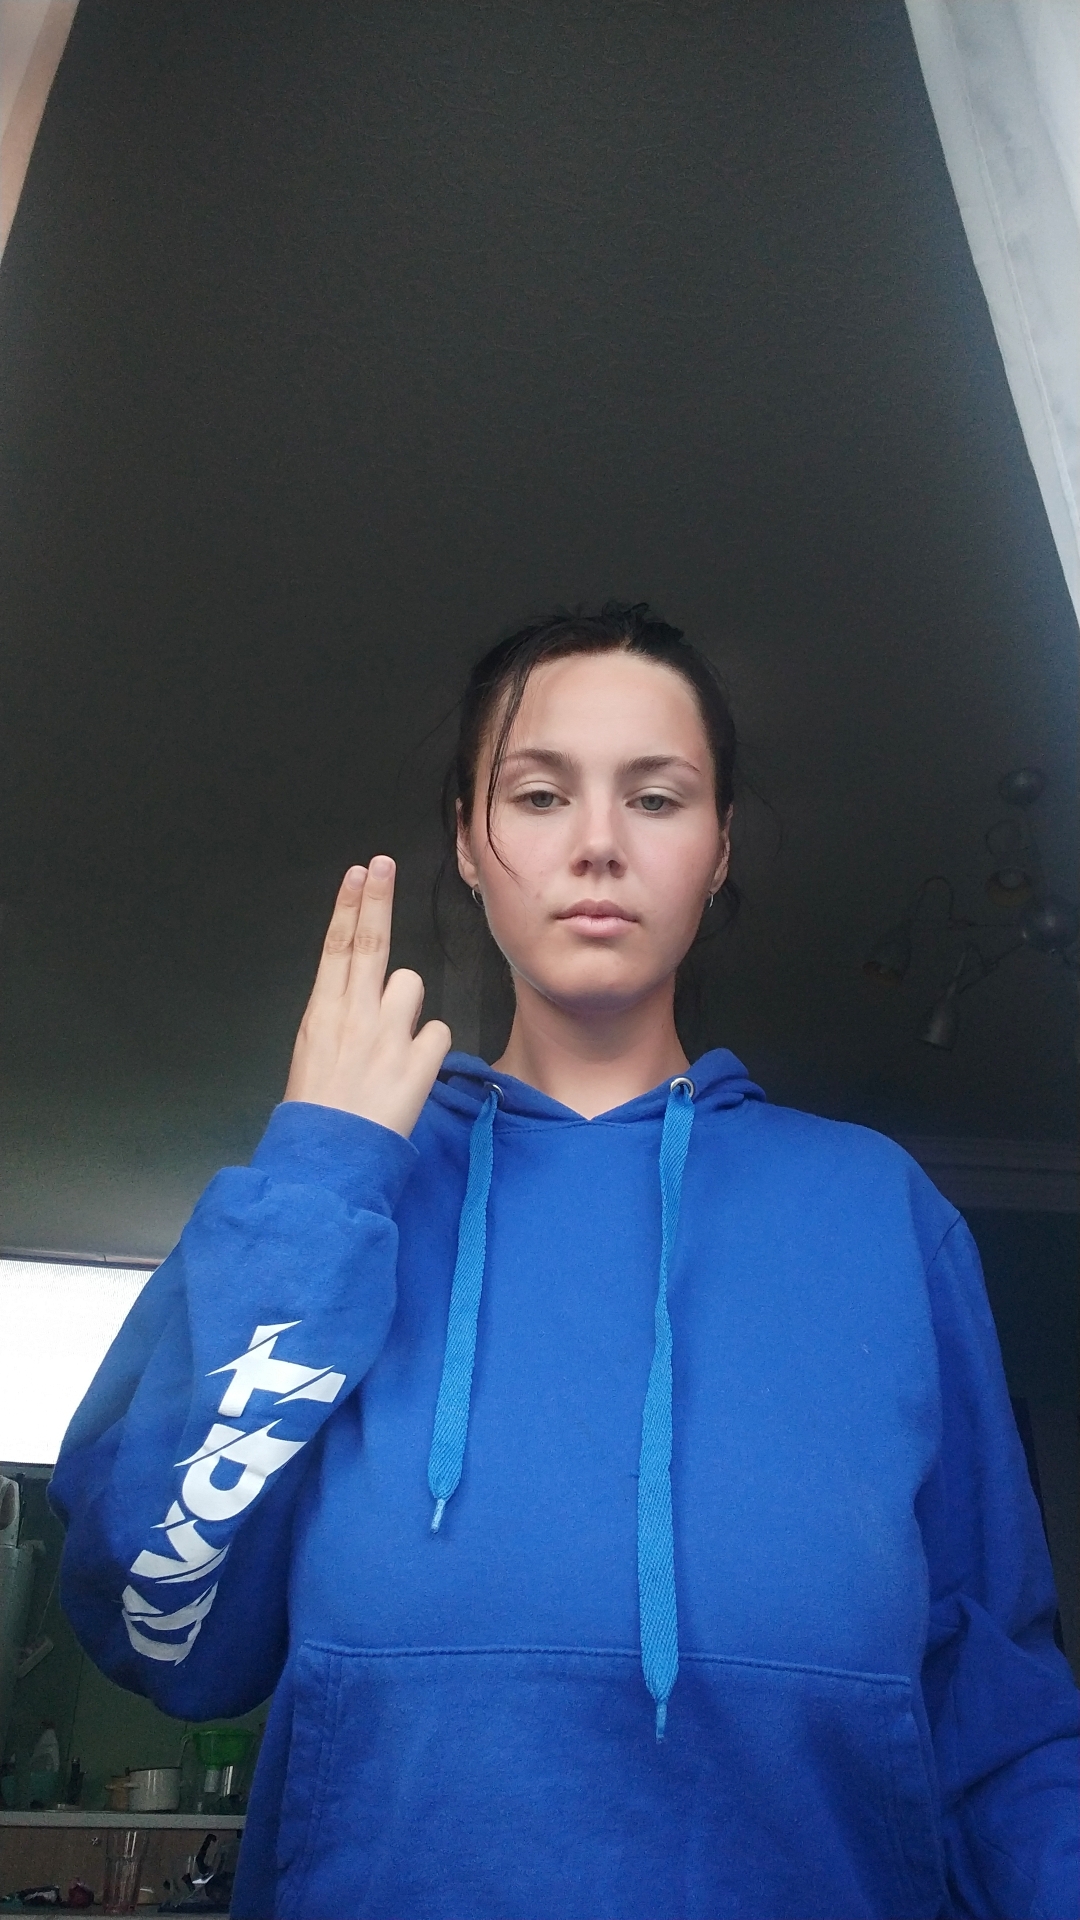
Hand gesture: two_up_inverted